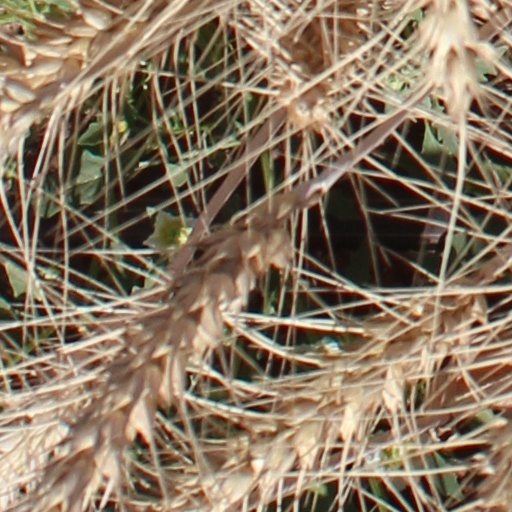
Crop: wheat